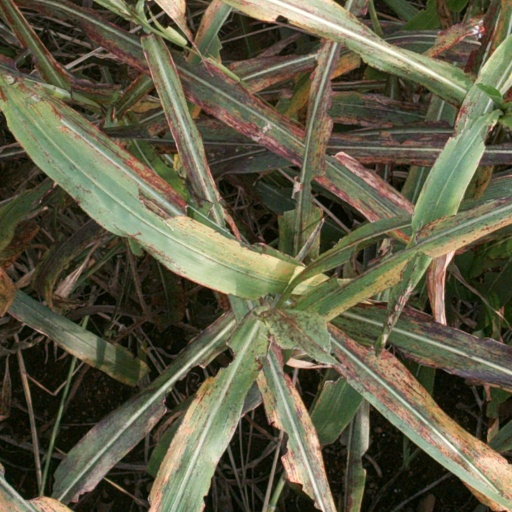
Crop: sorghum